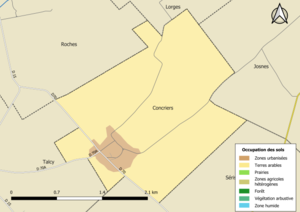
Carte des infrastructures et de l’occupation des sols en 2018 de la commune de fr:Concriers (France).
Concriers est une commune française située dans le département de Loir-et-Cher en région Centre-Val de Loire.